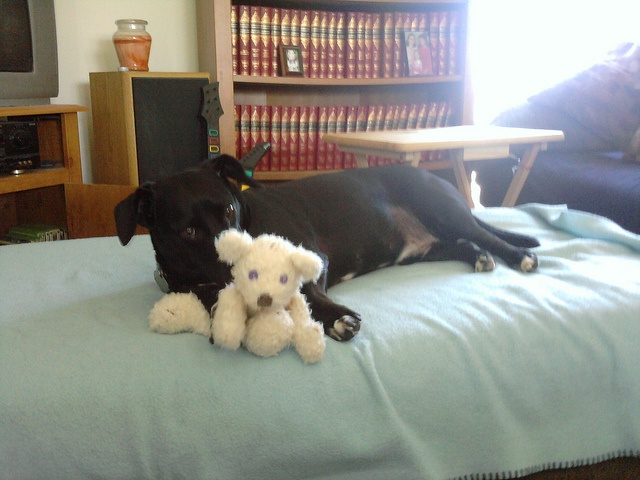
A black dog laying in bed with a white teddy bear.
a dog laying on a bed with a stuffed animal
A dog holding a teddy bear lying on a bed.
an image of a black dog lying on the bed with a stuffed teddy bear
A black dog lies with a small stuffed animal.